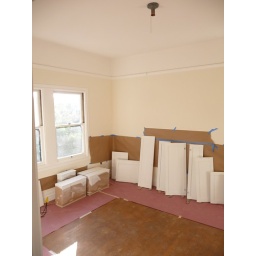
Kitchen cabinet doors in process of being painted.